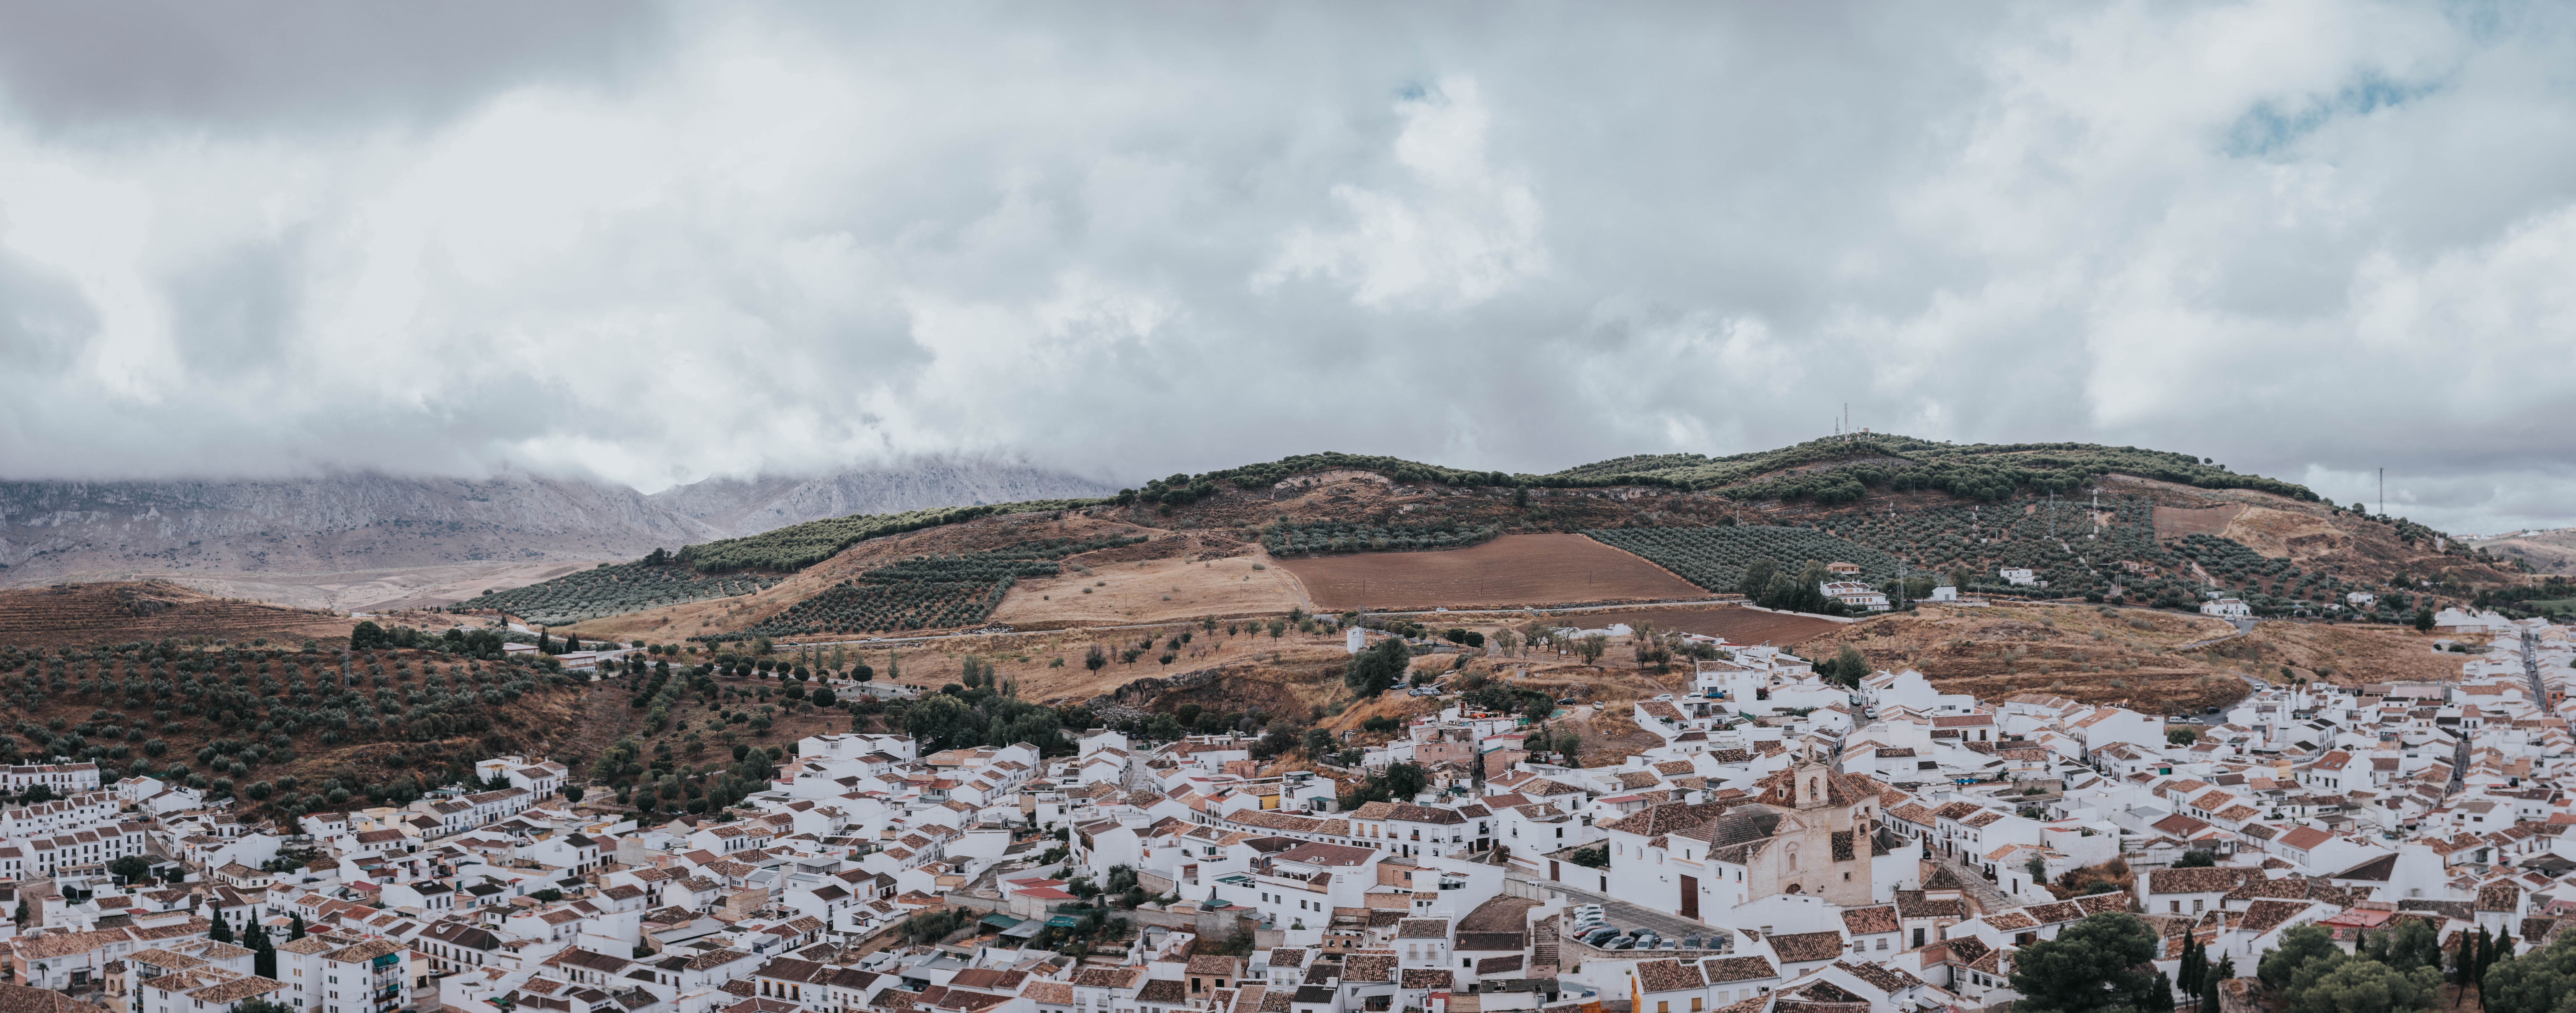
sky, hill, photography, cloud, mountain, village, panorama, landscape, rock, tourism, quarry